Haukur Hilmarsson

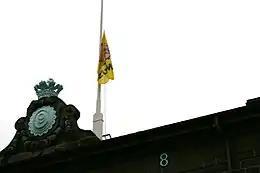
The Bónus flag, raised by Haukur, hanging over the Icelandic parliament building.

Haukur Hilmarsson (22 July 1986 – 24 February 2018) was an Icelandic political activist. He played a crucial role in initiating a movement for the rights of refugees in Iceland. He rose to prominence during the 2009 Icelandic financial crisis protests after climbing to the roof of the house of the Icelandic parliament, Alþingishúsið, and hoisting the flag of the Bónus supermarket chain on the building's flagpole. His arrest two weeks later resulted in an attempt by a crowd of protesters to storm the Icelandic Police headquarters in downtown Reykjavík where Haukur was held and from where he was subsequently released.